Tunnels in popular culture

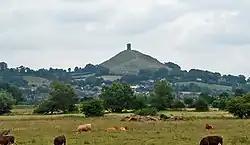
Glastonbury Tor

A smugglers' tunnel is said to run from Smugglers' Farm in Herstmonceux, Sussex to the Pevensey Marshes, a good distance away.